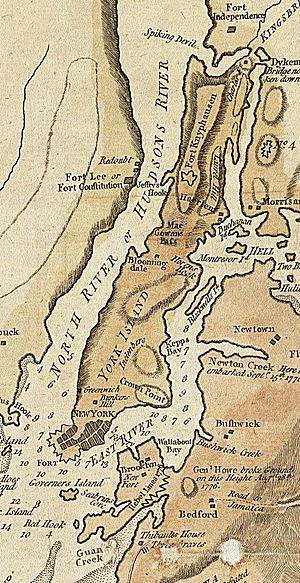
Le débarquement à Kips Bay est un débarquement militaire effectué le 15 septembre 1776 par les Britanniques durant la campagne de New York et du New Jersey de la guerre d'indépendance des États-Unis, sur la rive est de l'île connue aujourd'hui sous le nom de Manhattan.